Occupation of the Rhineland

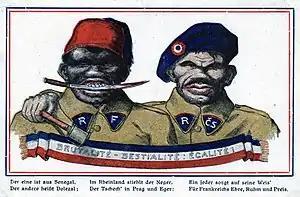
"Brutality, Bestiality, Equality". German postcard sent in January 1923, depicting a Senegalese soldier of the French army alongside a Czech one. The verse text reads: "The one is from Senegal / The other is called Dolezal [Czech nickname for a lazy man] / The Negro steals in the Rhineland / The Czech in Prague and Eger / Each in his way looks out for / France's honour, glory and praise."

On 11 January 1923, French and Belgian troops occupied the industrial Ruhr district east of the Rhine after Germany fell behind in the reparations payments required of it under the Treaty of Versailles. Military law was imposed, local governments were placed under French control, and the Inter-allied Control Mission for Factories and Mines (MICUM) took over administration of the steel works and mines. Germany responded with a policy of passive resistance. Work in the factories and mines stopped, and the German government supported the region's idled workers through printing additional money, which led to the hyperinflation that all but wrecked the German economy. During the course of the Ruhr occupation, 132 Germans were killed and approximately 188,000 evicted from their homes.